Akron, Ohio

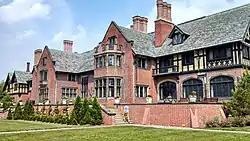
Stan Hywet Hall

Despite the number of rubber workers decreasing by roughly half from 2000 to 2007, Akron's research in polymers gained an international reputation. It now centers on the Polymer Valley which consists of 400 polymer-related companies, of which 94 were located in the city itself. Research is focused at the University of Akron, which is home to the Goodyear Polymer Center and the National Polymer Innovation Center, and the College of Polymer Science and Polymer Engineering. Because of its contributions to the Information Age, "Newsweek" listed Akron fifth of ten high-tech havens in 2001. In 2008 "City of Invention" was added to the seal when the All-America City Award was received for the third time. Akron received the award again in 2025. Some events of the 2014 Gay Games used the city as a venue. In 2013, the Goodyear Tire & Rubber Company opened its new global headquarters on Innovation Way, further cementing the company's relationship with the city. Bridgestone built a new technical center with state-of-the-art R&D labs, and moved its product development operations to the new facility in early 2012.